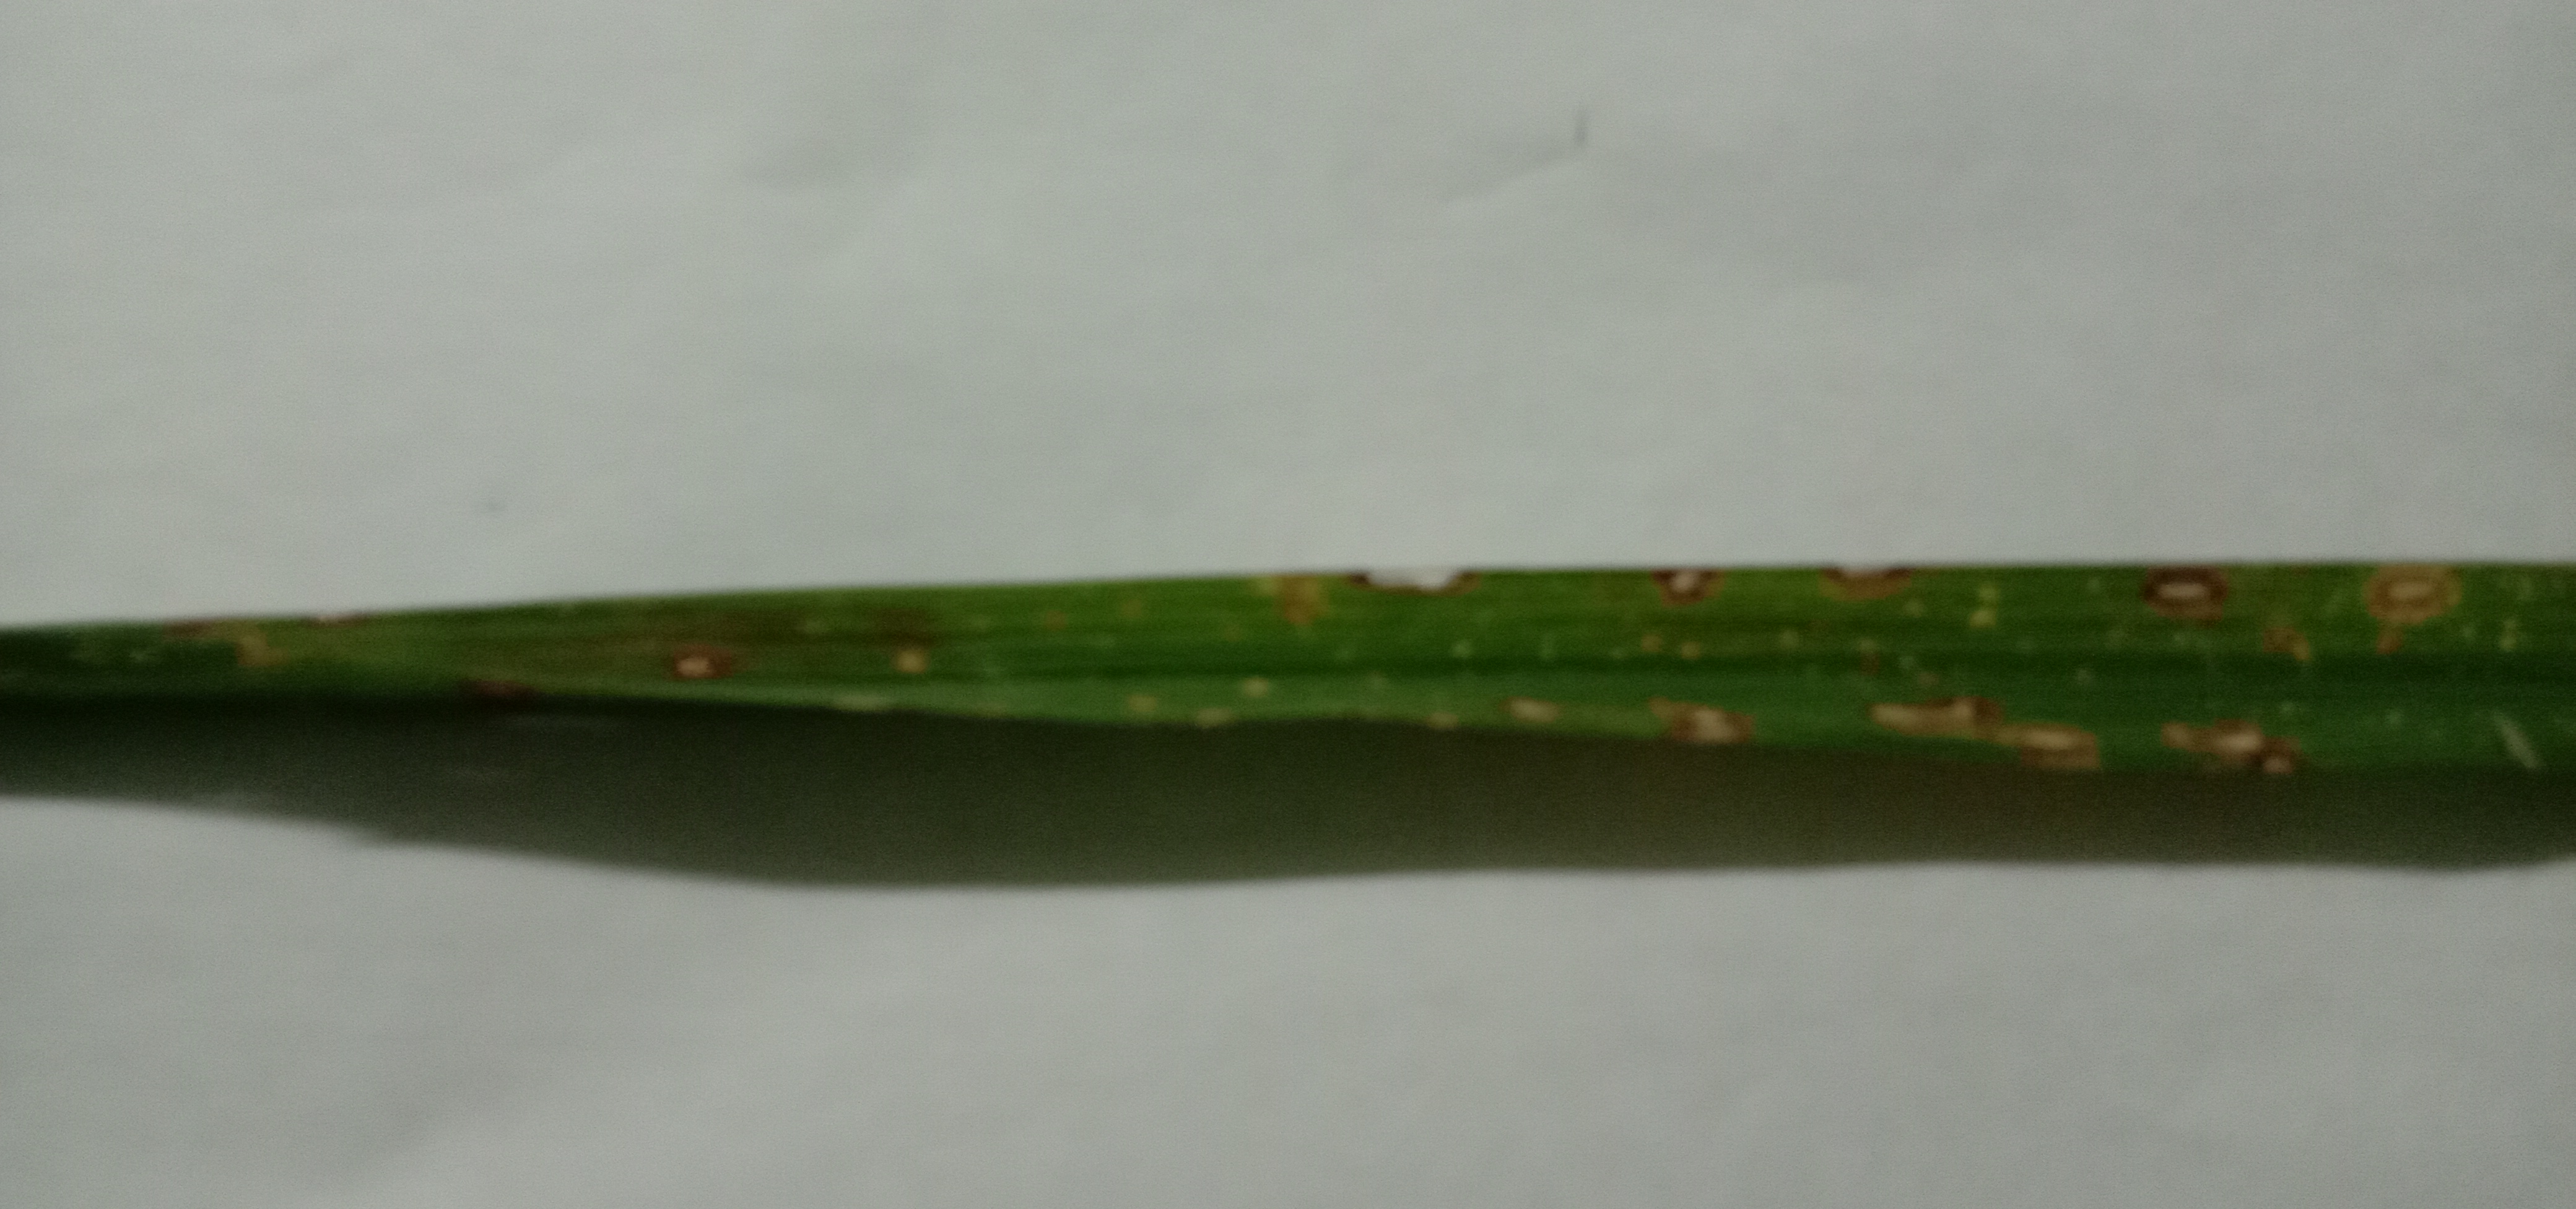
Label: Rice___Brown_Spot